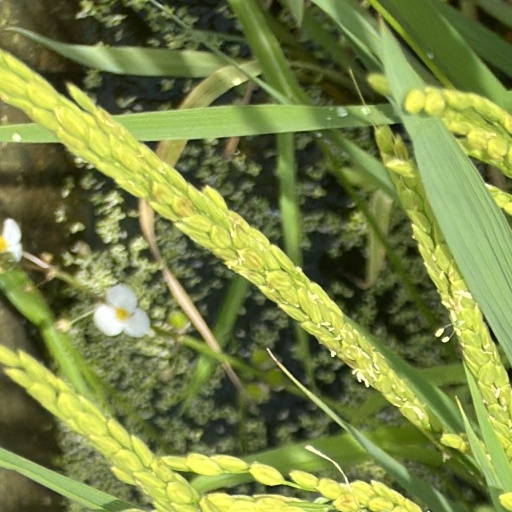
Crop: rice